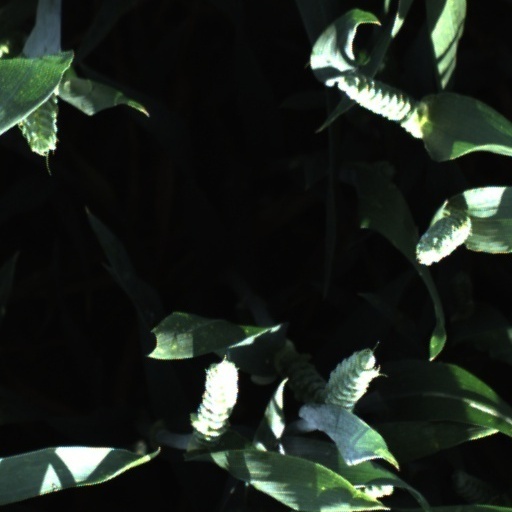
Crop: wheat